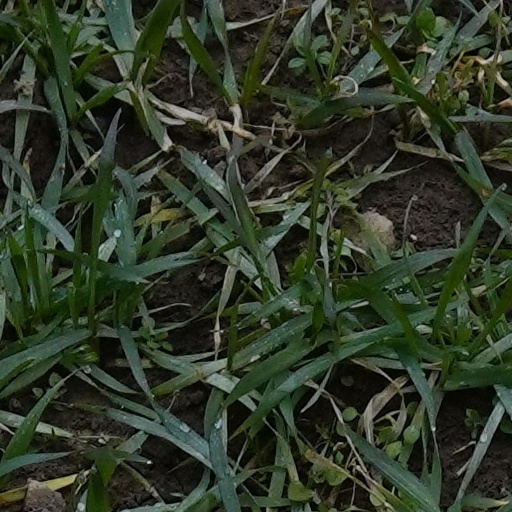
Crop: wheat